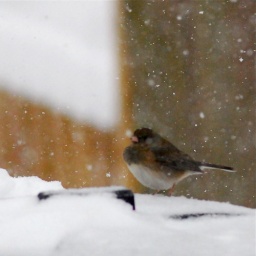
The first female junco I have spotted this winter. There have been plenty of males around the feeder.